University of Texas Health Science Center at San Antonio

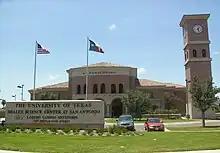
UTHSCSA campus in Laredo, Texas

The campus has a postmodern architecture, with several notable architects contributing to the design of the campus buildings, namely: